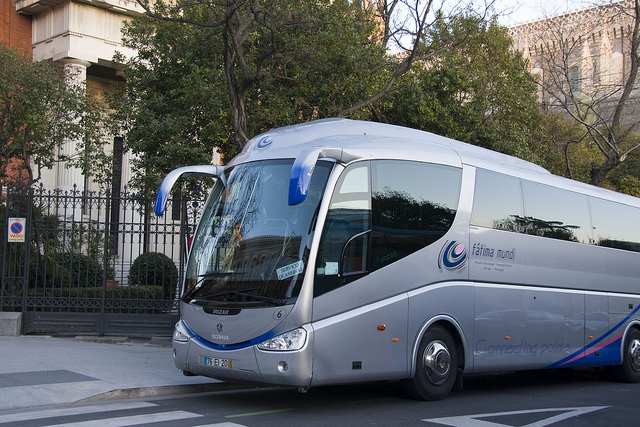
A silver tour bus with large rear view mirrors on it's sides.

A strange streamlined silver bus by the corner

A gray modern-looking bus is parked on a street.

A passenger bus that is on a street.

A very modern passenger bus parked at the side of a road.